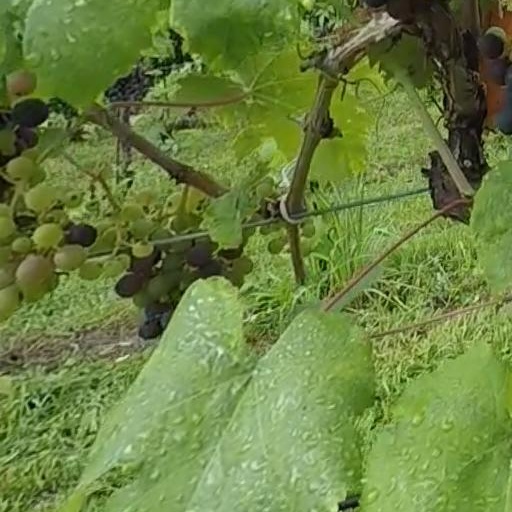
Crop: grape